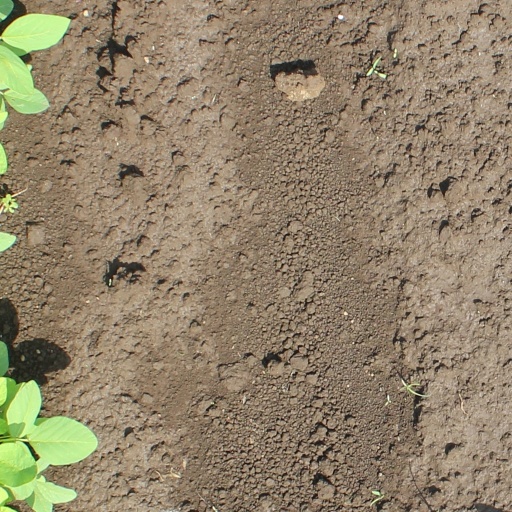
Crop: soybean